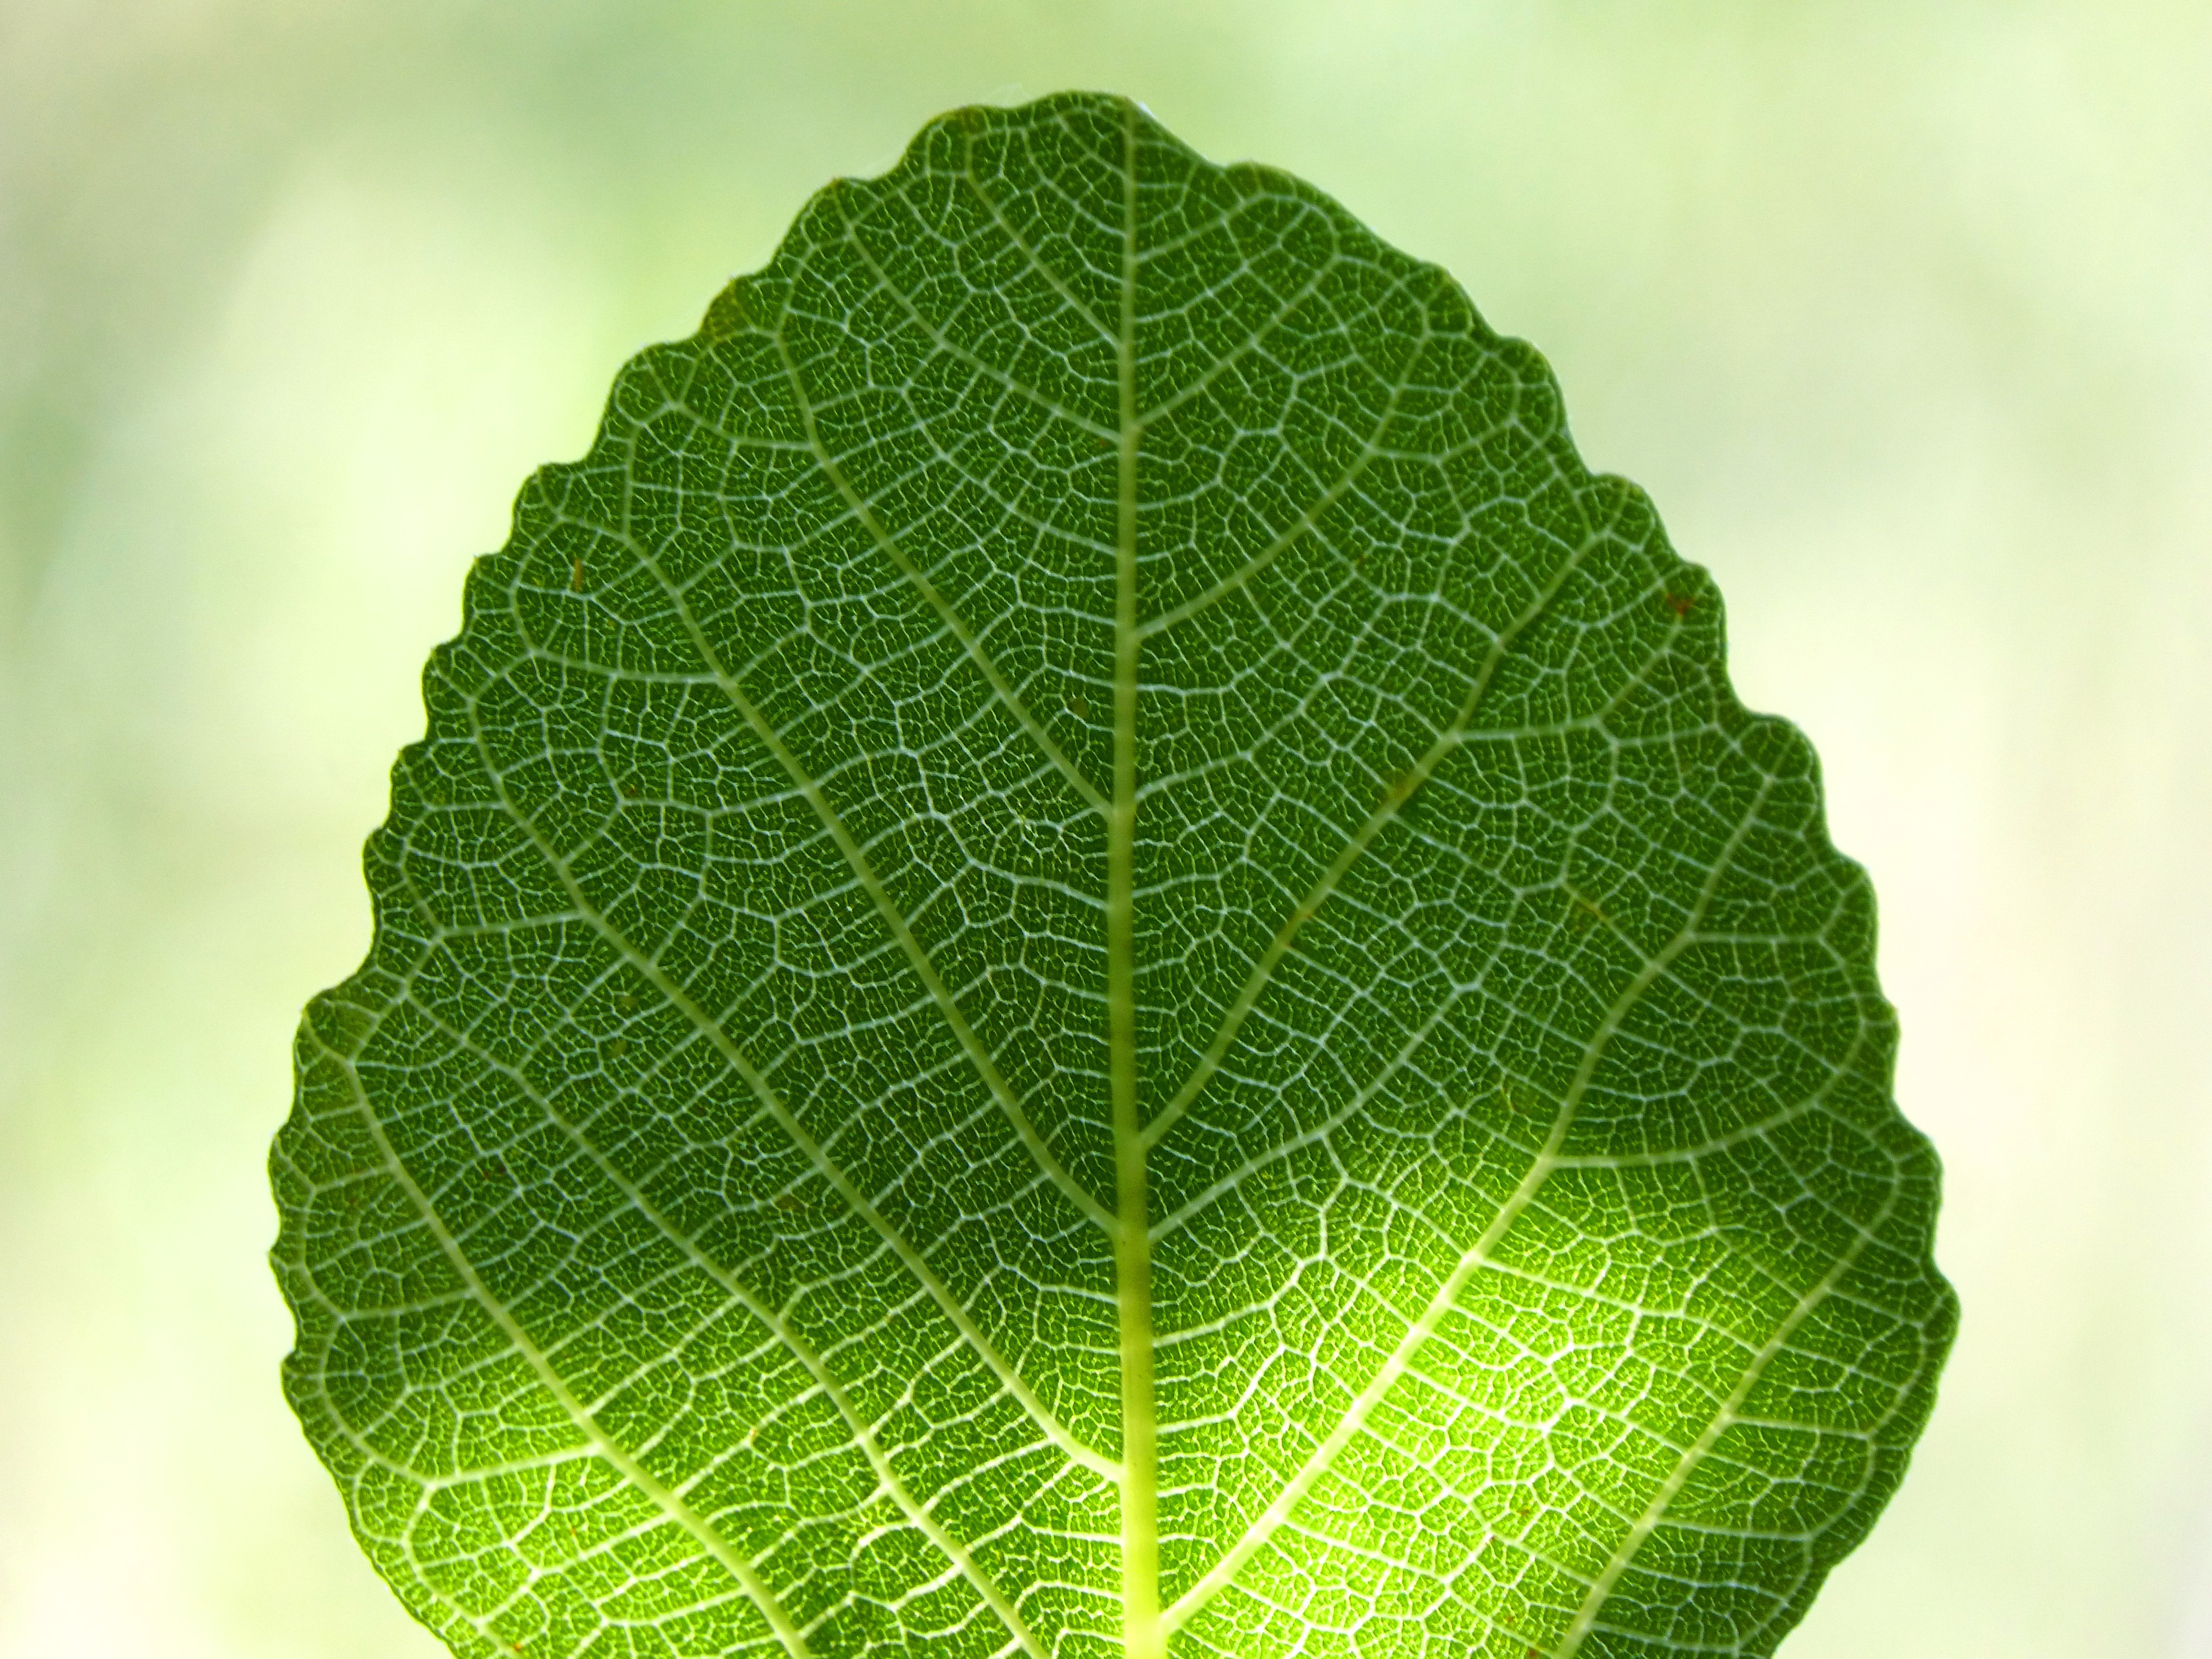
tree, plant, leaf, flower, food, green, produce, botany, translucent, backlight, flowering plant, grape leaves, fig tree, fig leaf, ramifications, annual plant, plant stem, land plant